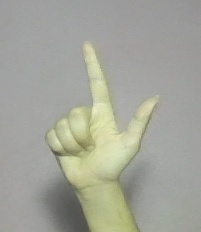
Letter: laam